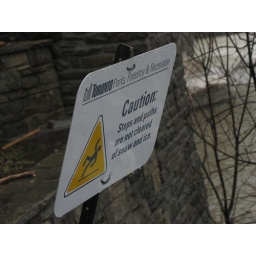
caution sign in winter beside old mill bridge